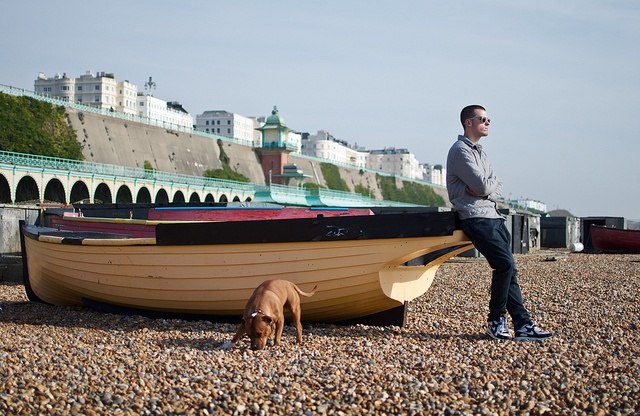
A man is leaning on a boat while a dog sniffs the ground.
There is a man sitting on the beach with a dog
a man leaning on a boat with a dog
A man rests on a boat while his dog sniffs the ground.
A man leaning on a boat beaches on a stone covered beach with a dog near by.